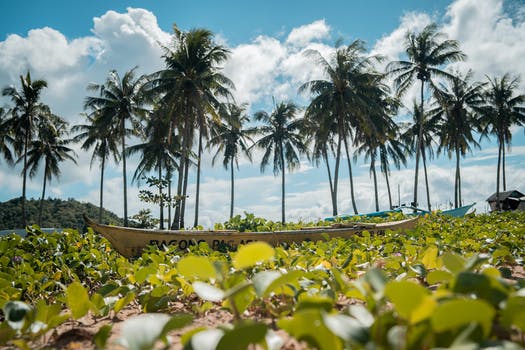
Label: No Watermark